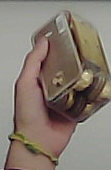
Product: rocher_chocolate